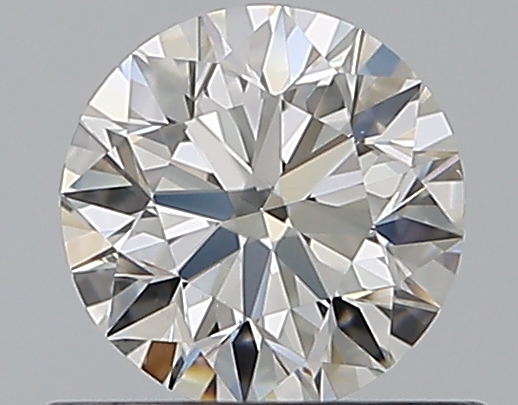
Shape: round
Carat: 0.5
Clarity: VS1
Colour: H
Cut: EX
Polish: EX
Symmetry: VG
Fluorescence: N
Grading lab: GIA
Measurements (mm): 5.02 x 5.07 x 3.17